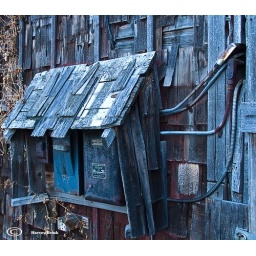
Power boxes on old barn near Prentiss, Alberta.